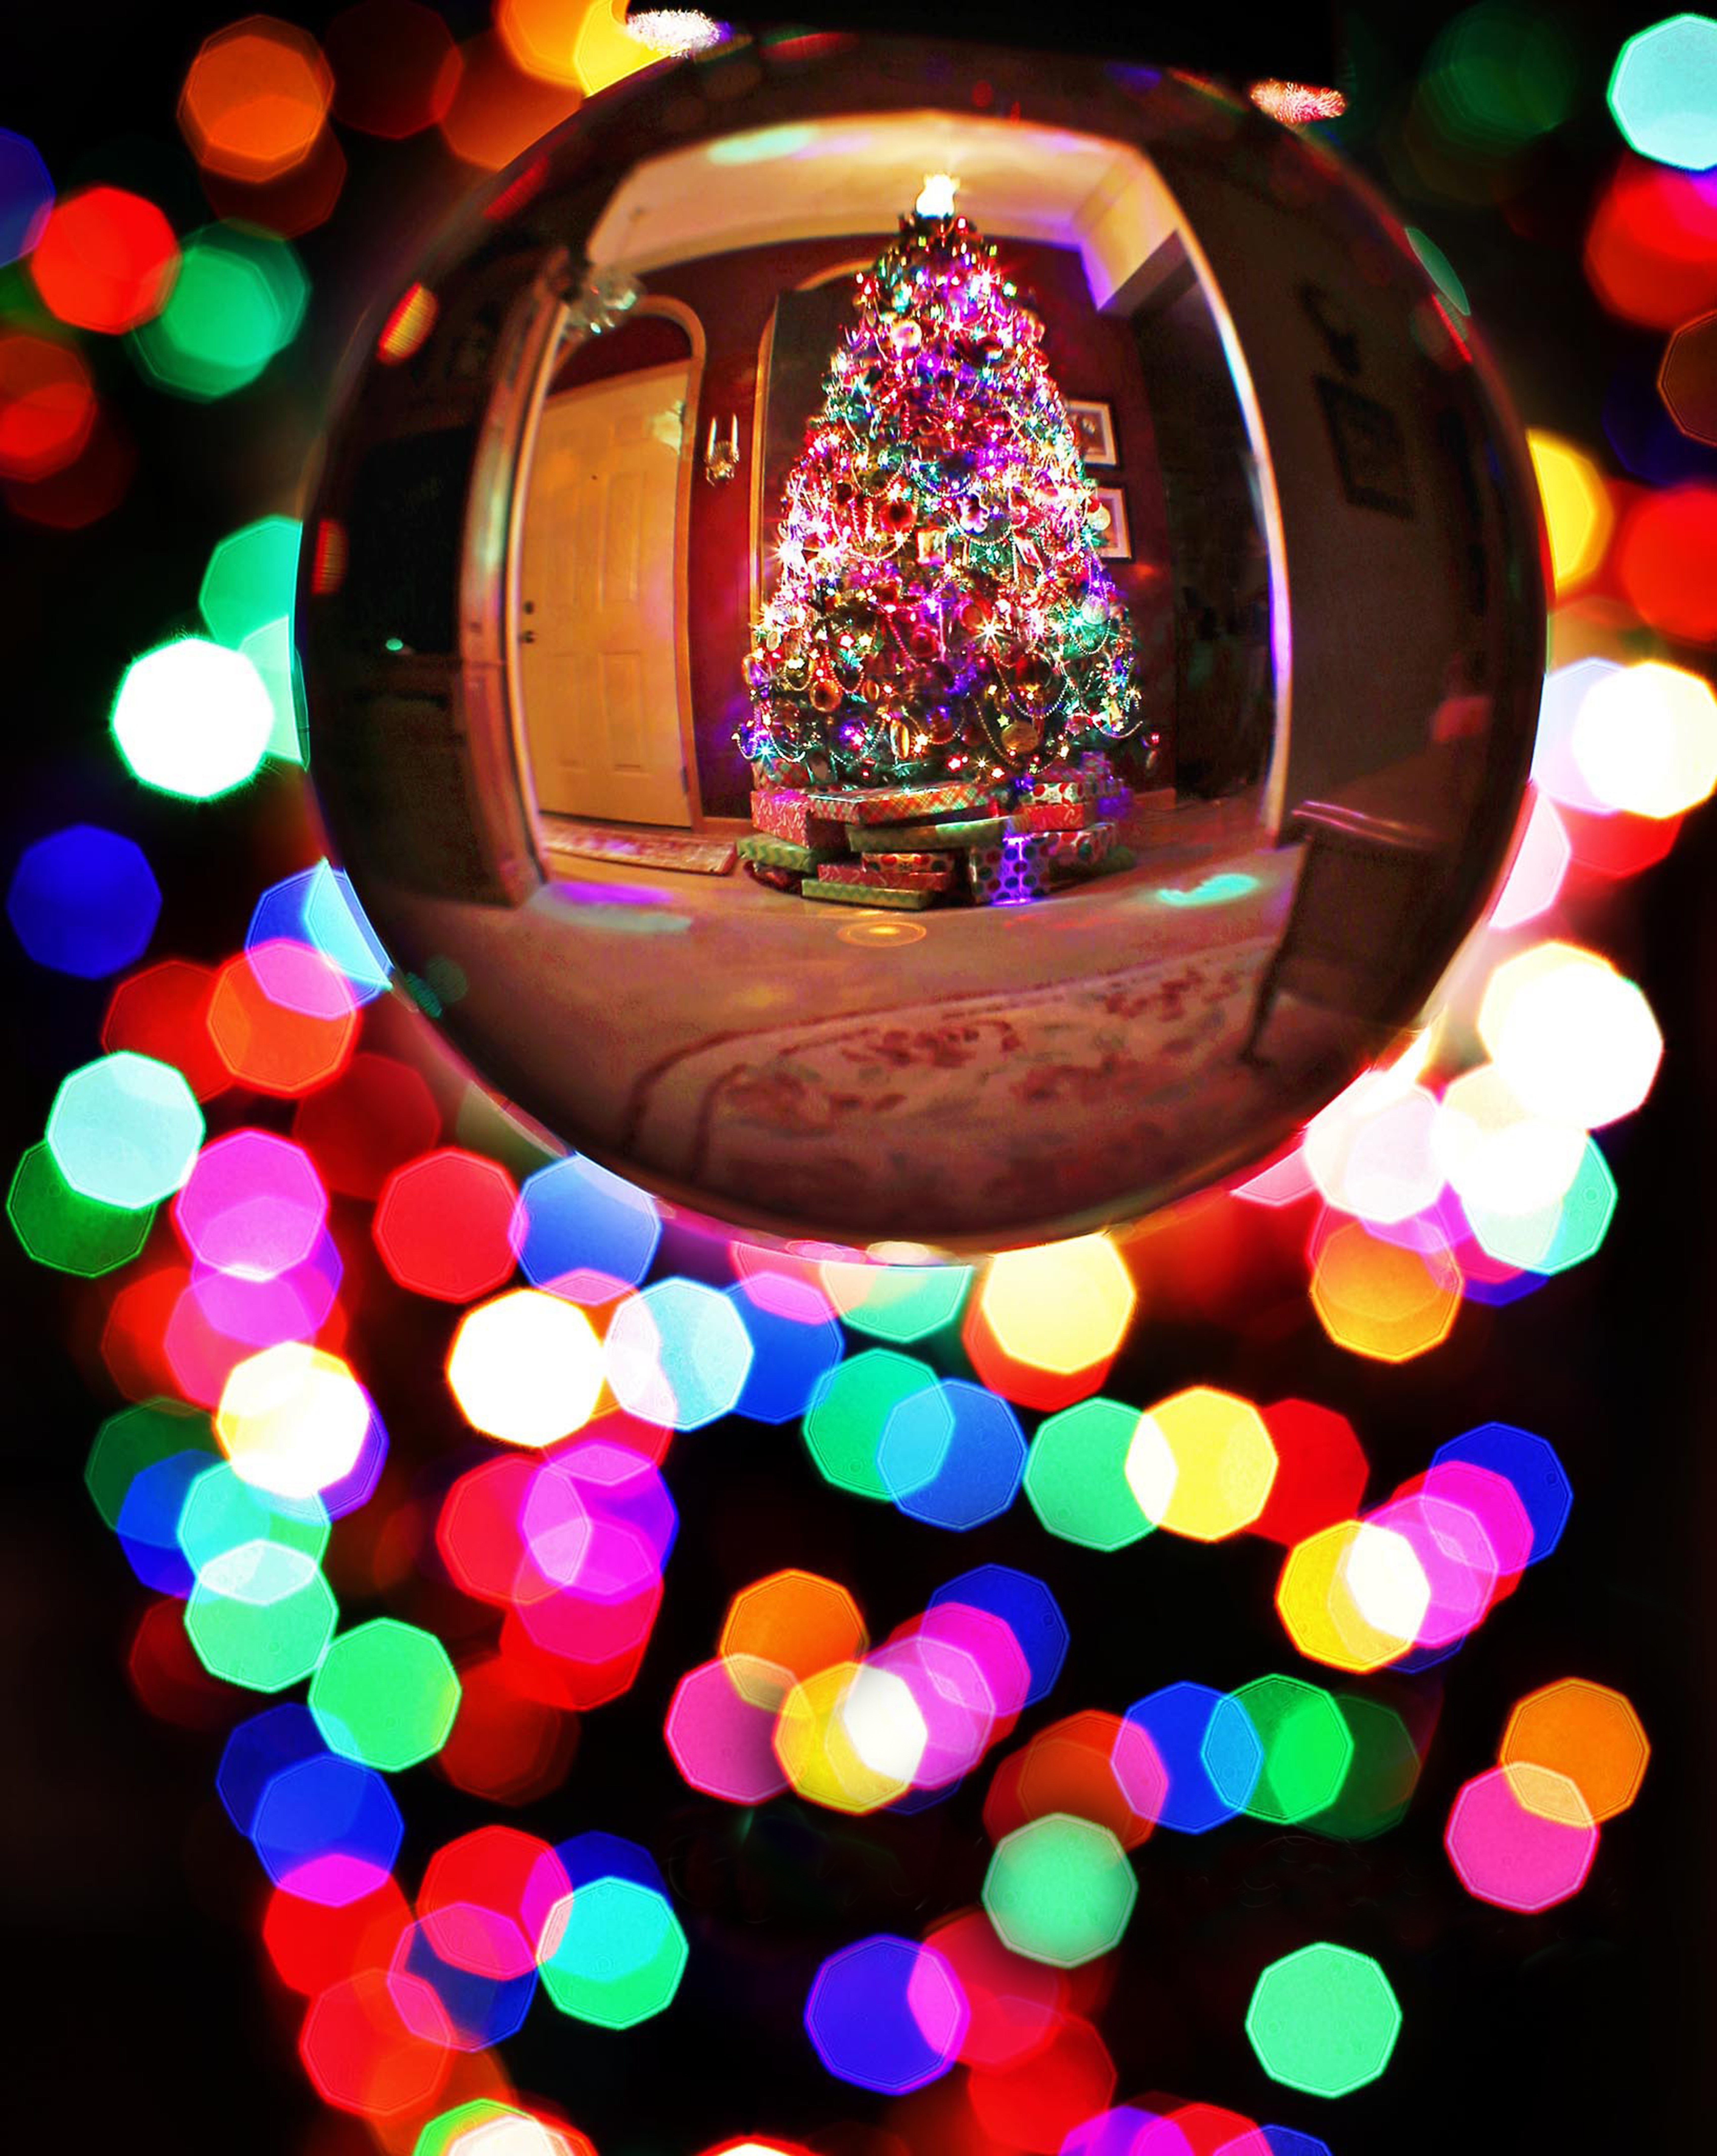
light, decoration, color, holiday, christmas, christmas tree, circle, ornament, christmas decoration, xmas, shape, christmas lights, crystal ball